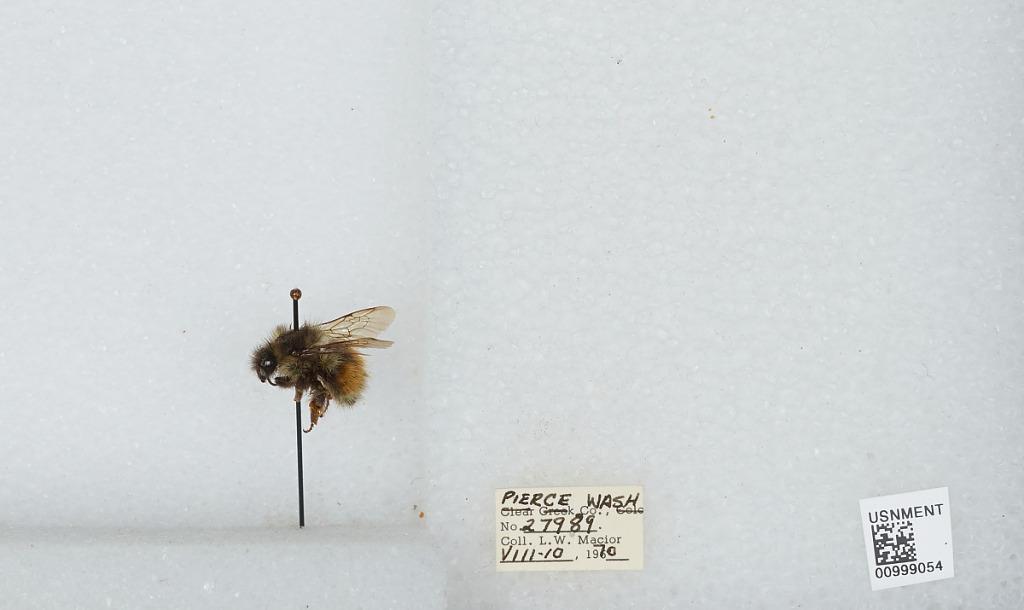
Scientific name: Bombus (Pyrobombus) melanopygus Nylander
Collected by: L. Macior
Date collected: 1970-8-10
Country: United States
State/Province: Washington
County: Pierce
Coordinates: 47.05, -122.12